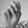
ASL letter: N